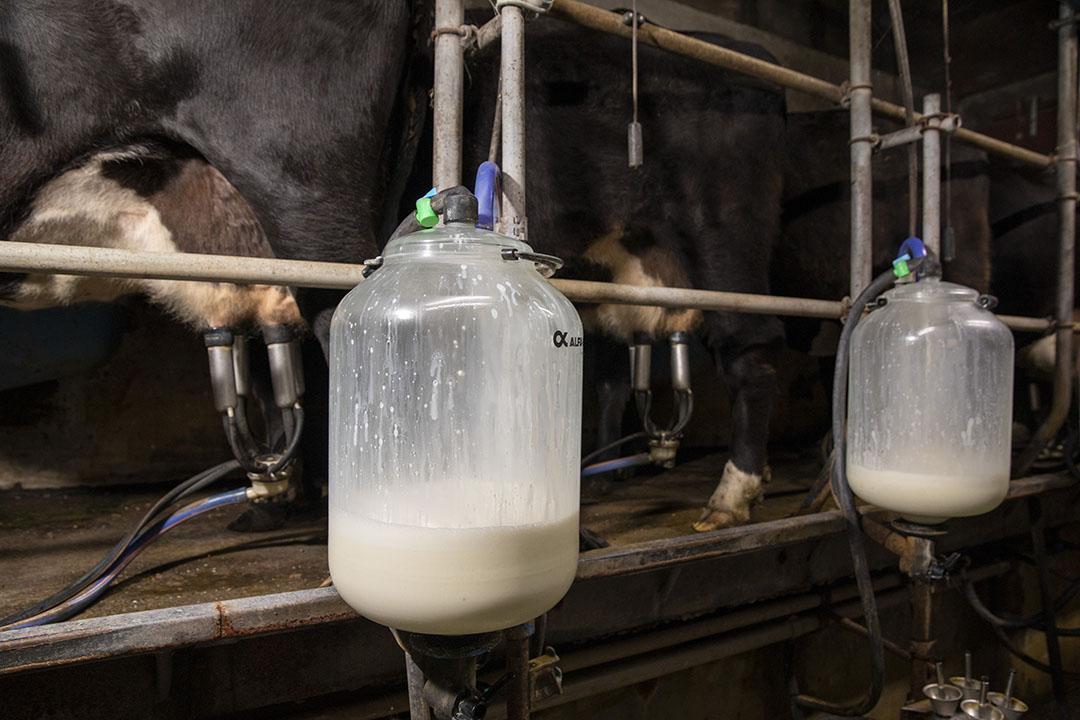
Hapo tunaona mashini ambayo inaleta maziwa kutoka matiti ya ng'ombe na ambaye ni teknolojia yake, sasa vile inaonekana, mbeleni tulikuwa tunakamua na mkono lakini siku hizi wameleta hii mashini ambayo inaleta hii maziwa vile inaonekana.